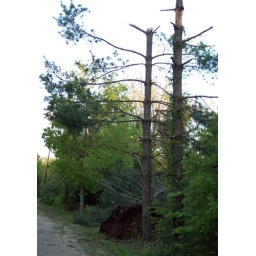
What's left of 4 +60 year old white pine trees, the tallest over 50ft tall was blown over